2nd Army (Kingdom of Yugoslavia)

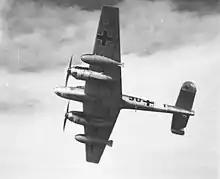
a black and white photograph of a twin-engined monoplane

At dawn on 11 April, Hungarian forces, consisting of the Mobile, IV and V Corps of "Vezérezredes" Elemér Gorondy-Novák's 3rd Army, crossed the Yugoslav border north of Osijek and near Subotica, overcame Yugoslav border guards and advanced on Subotica and Palić. The XXXXVI Motorised Corps continued to push east south of the Drava, with the 8th Panzer Division capturing Našice, Osijek on the Drava, and Vukovar on the Danube, followed by "Generalmajor" Sigfrid Henrici's 16th Motorised Infantry Division which advanced east of Našice, despite bridge demolitions and poor roads. The 8th Panzer Division had effectively routed the 2nd Army Group by 11 April. On the same day, the 3rd Air Reconnaissance Group Breguet 19s were flown from Staro Topolje to Bijeljina. The following day, Messerschmitt Bf 110s of I Group of the 26th Heavy Fighter Wing ( 26, ZG 26) destroyed the 3rd Air Reconnaissance Group aircraft when they swept over the airfield in one of the most effective attacks of the campaign. On the night of 11/12 April, the 8th Panzer Division captured Sremska Mitrovica on the Sava at 02:30, after two important bridges over the Sava were captured intact. The 8th Panzer Division then destroyed a bridge over the Danube at Bogojevo, and advanced on Lazarevac about south of Belgrade. These advances delayed the withdrawal of the 2nd Army Group south of the Sava.